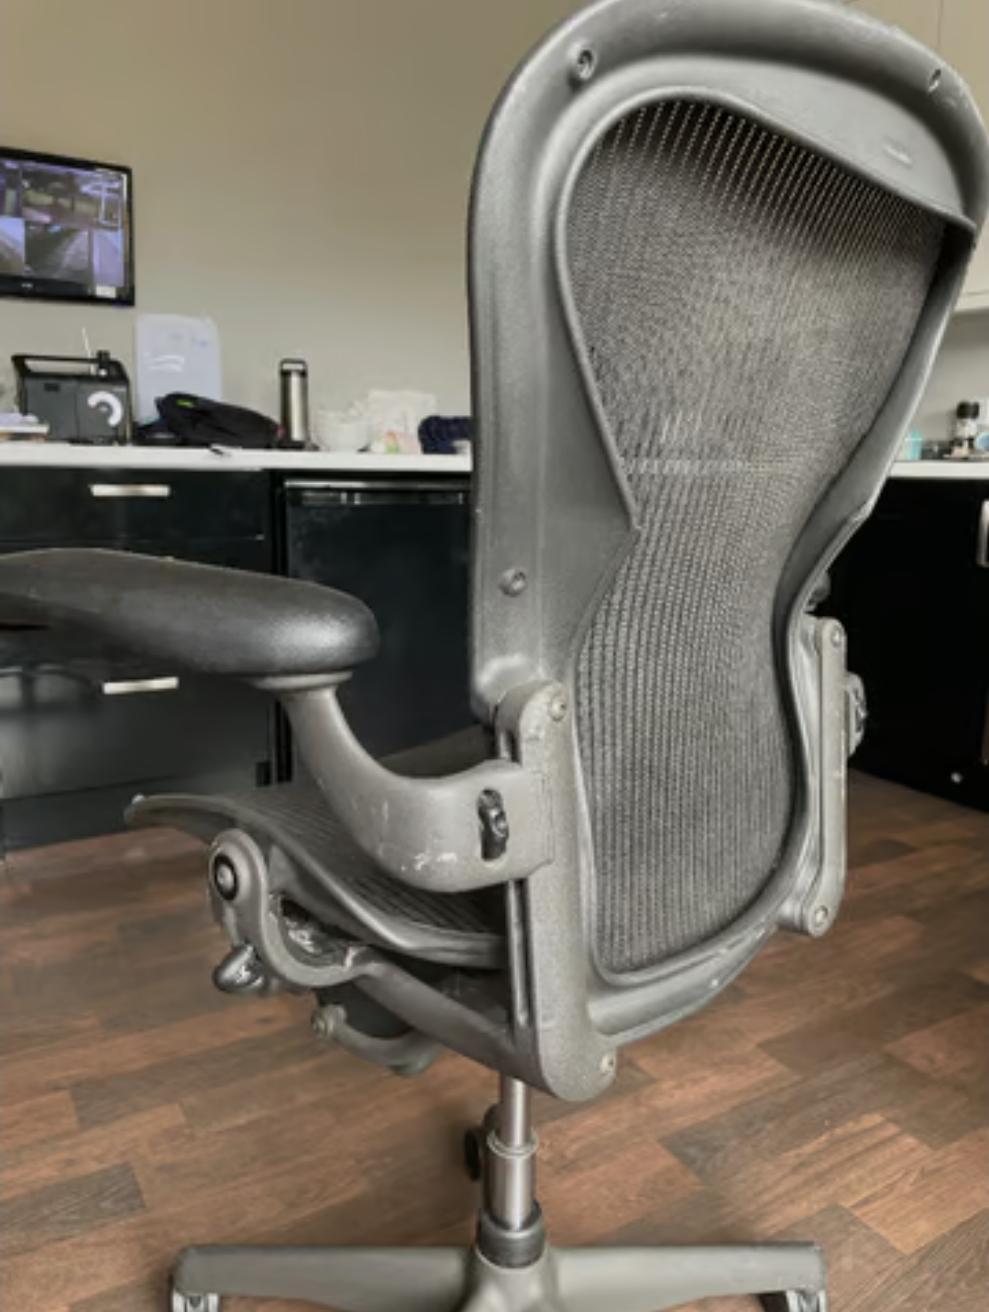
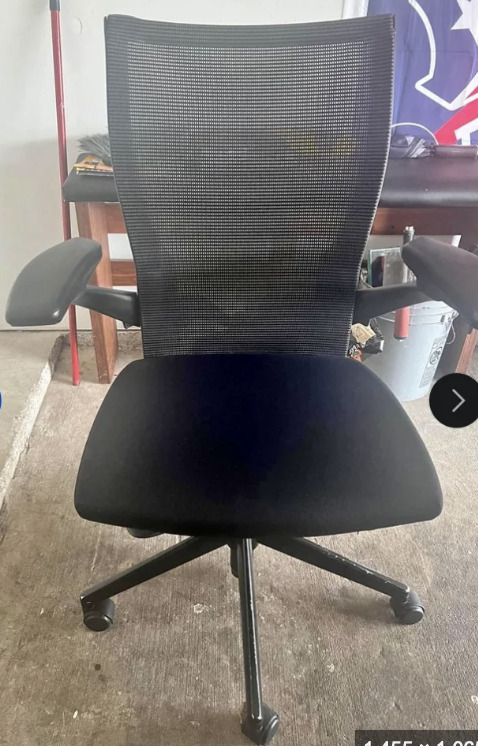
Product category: items_chair
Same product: no